Navilly

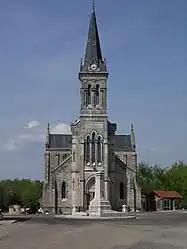
The church in Navilly

Navilly is a commune in the Saône-et-Loire department in the region of Bourgogne-Franche-Comté in eastern France.